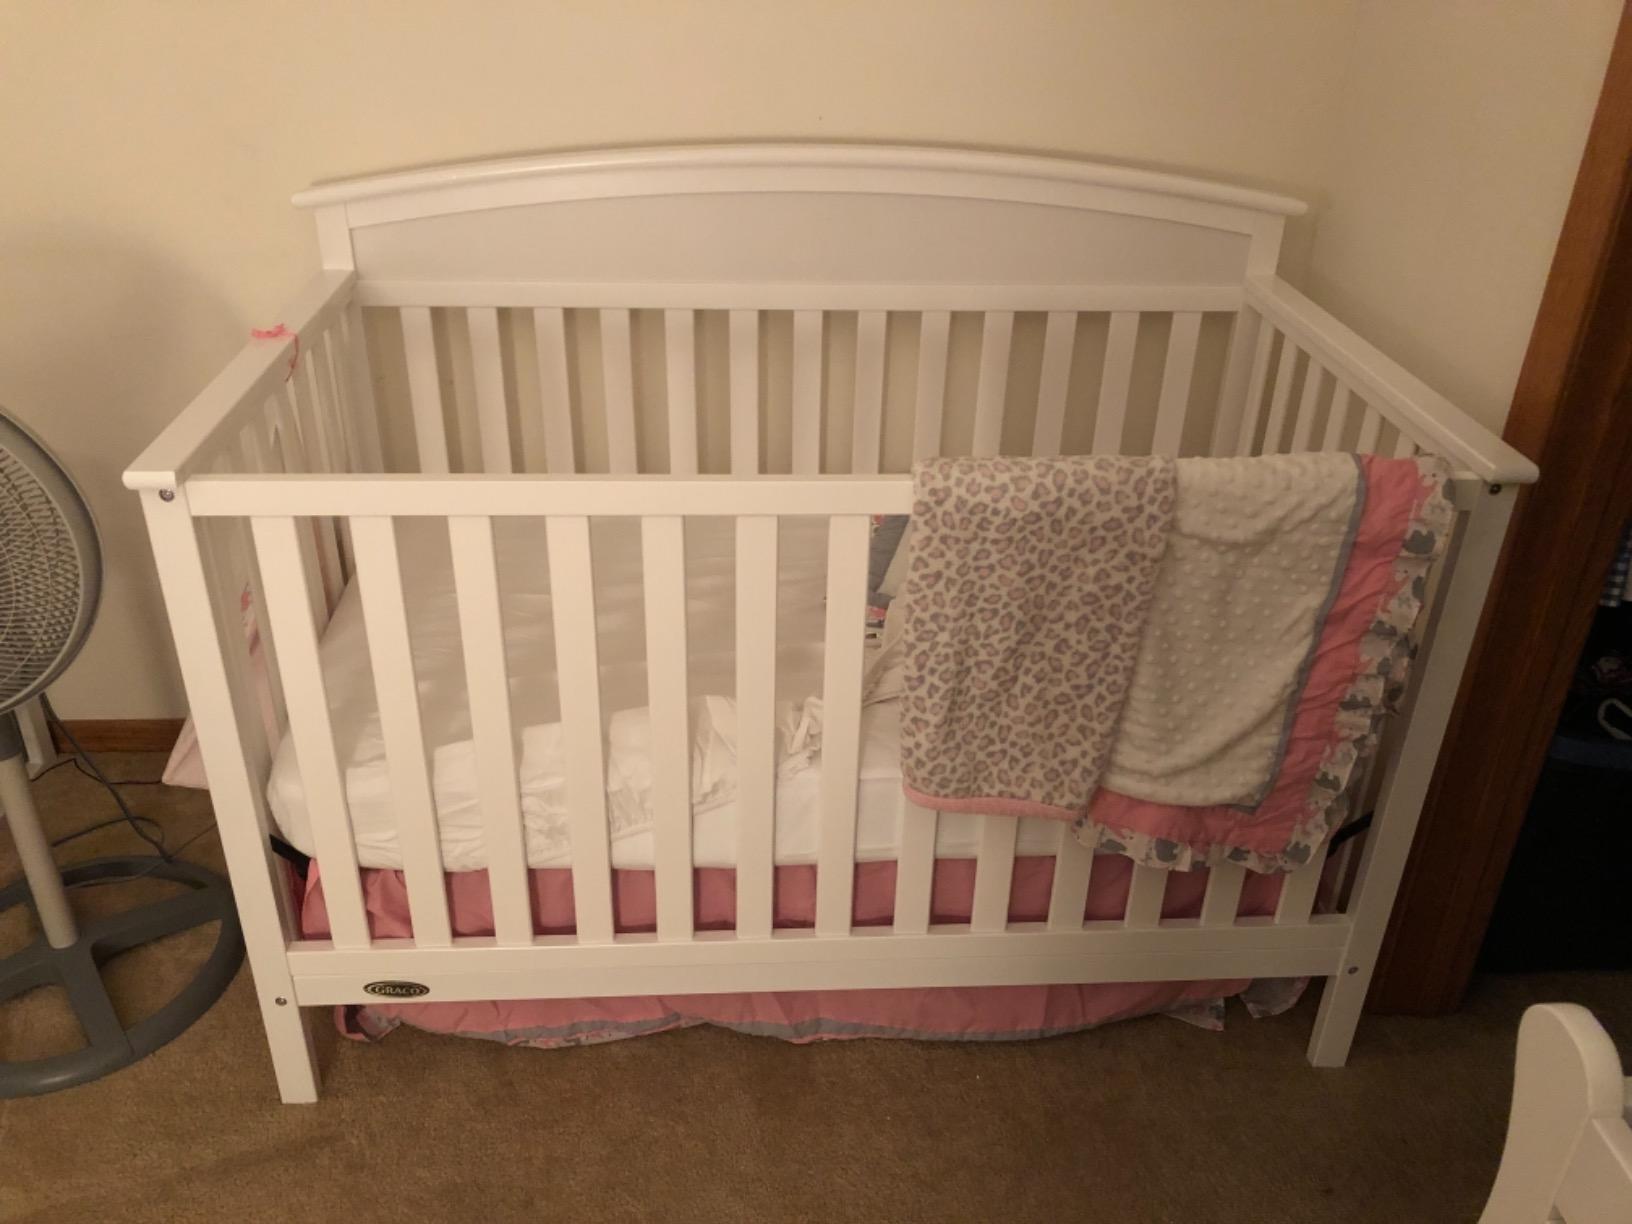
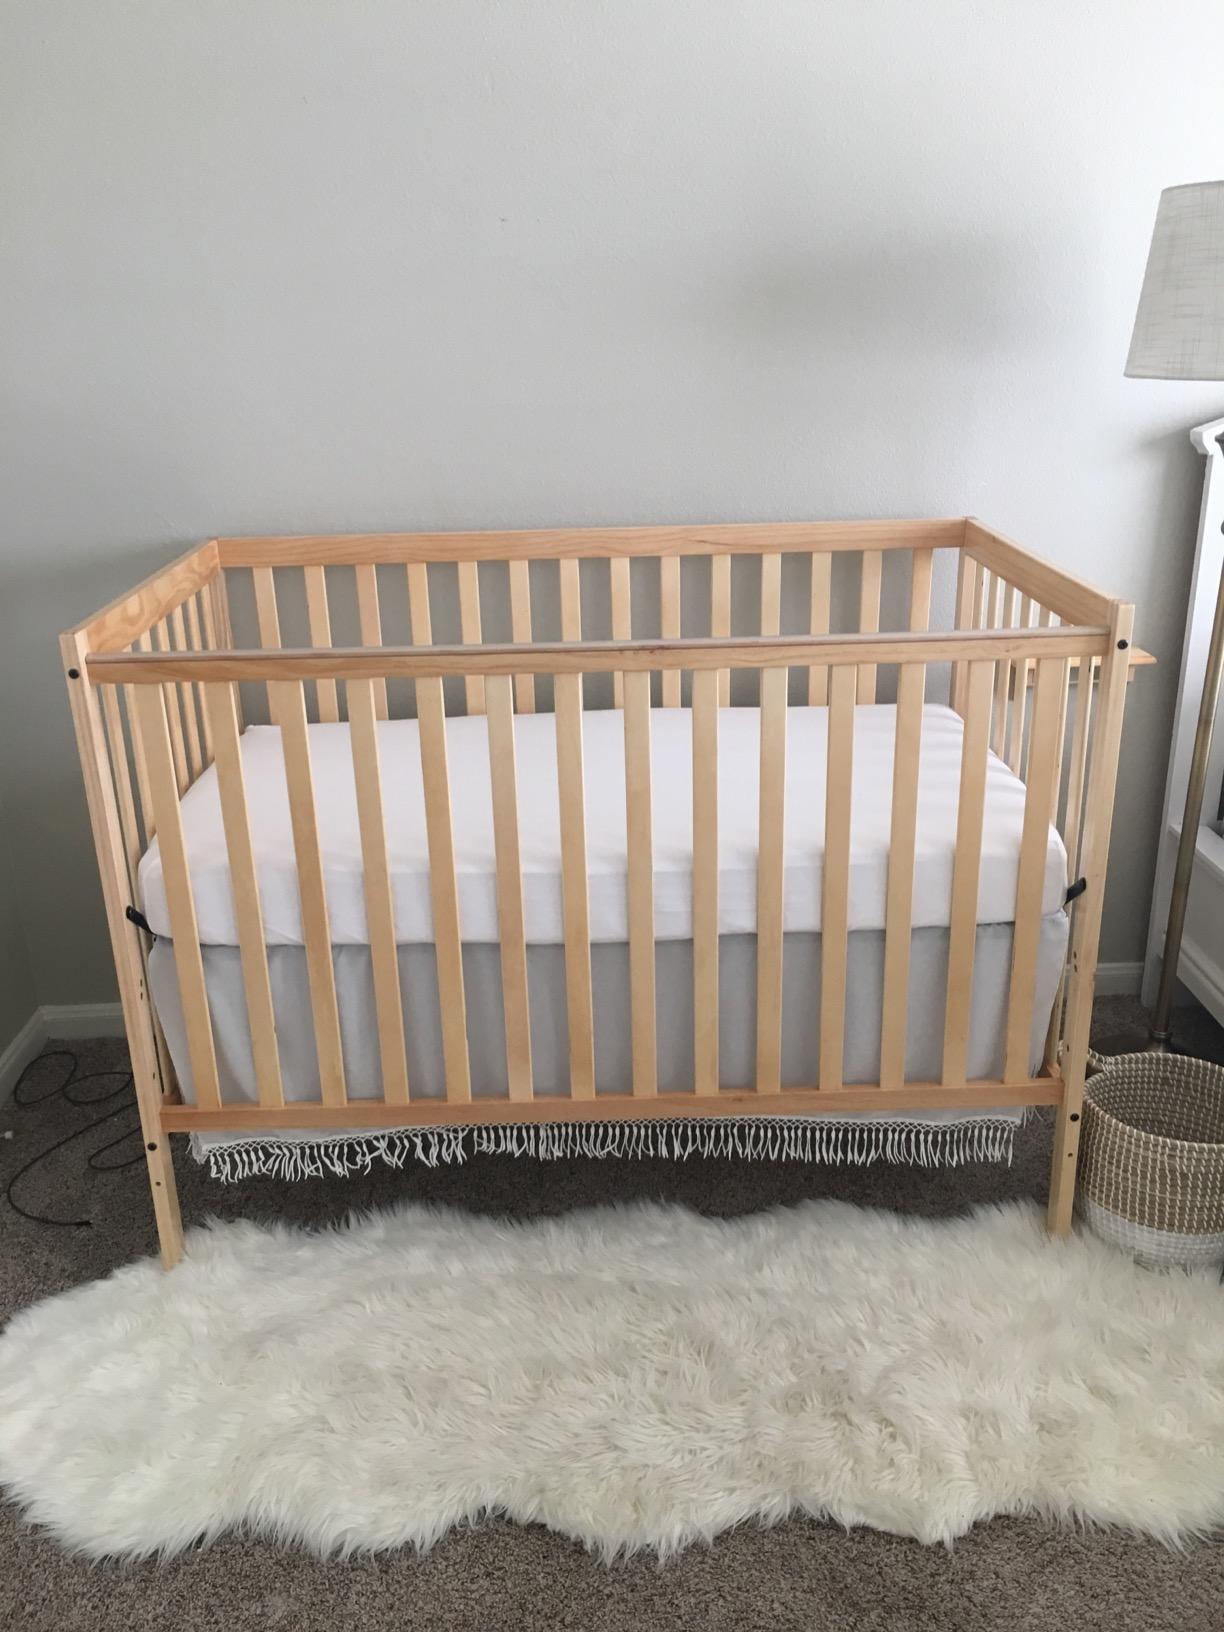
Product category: products_crib
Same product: no